Battleford Industrial School

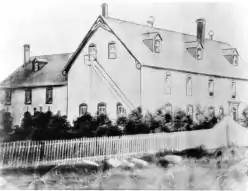
Battleford Industrial School (c. 1877–1883)

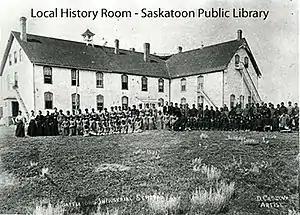
Students and staff in front of the Battleford Industrial School in 1889

Battleford Industrial School was a Canadian Indian residential school for First Nations children in Battleford, Northwest Territories (now Saskatchewan) operating from 1883 to 1914. It was the first residential school operated by the Government of Canada with the aim of assimilating Indigenous people into the society of the settlers.